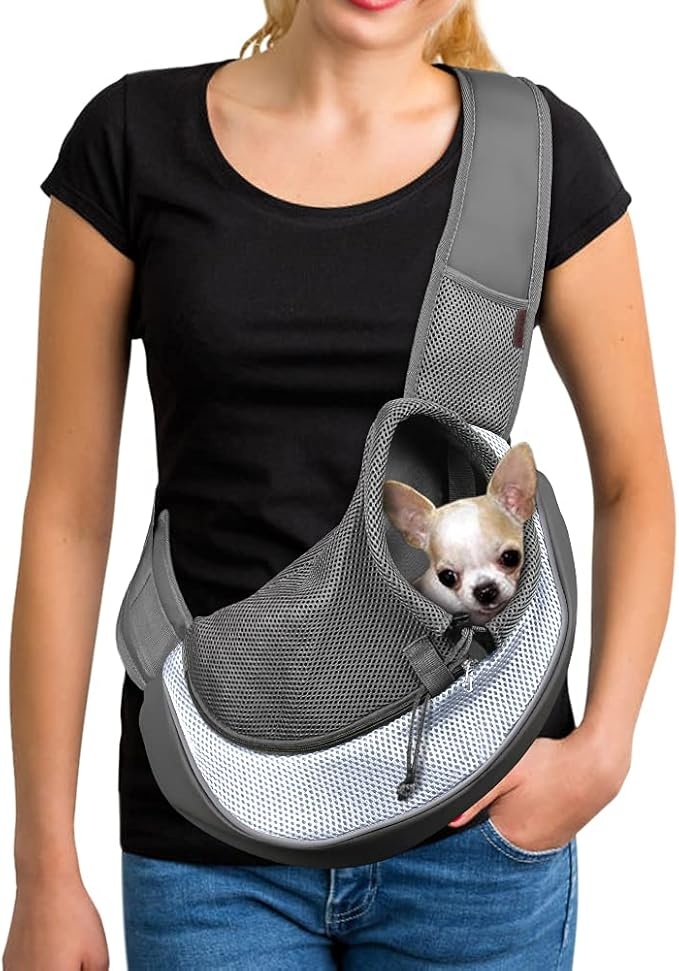
YUDODO Pet Dog Sling Carrier Breathable Mesh Travel
About This How to Choose the Size: Please consult our size chart to find the right fit for your pet. If your pet's weight falls on the borderline of sizes, please choose the larger size. Adjustable Shoulder Straps: The YUDODO dog carrier accommodates individuals of different heights with its anti-slip buckle design, ensuring stability. Comfortable and Breathable Material: Crafted from high-quality breathable materials, the YUDODO dog carrier keeps your pet cozy in all seasons, offering warmth in winter and coolness in summer. It's versatile for trips to the supermarket, park outings, gatherings, hiking, and keeping your furry companion by your side. Safety Comes First: 1. A safety buckle design secures your pet's collar to prevent escapes. 2. Anti-slip zipper design adds security. 3. Reflective stripes enhance visibility and safety during nighttime walks. Various Style Options: We offer a range of colors and sizes to suit your needs. With the YUDODO Dog Carrier, you'll stay fashionable while your pet stays close. Overview Color : Gray 1.0 Brand : YUDODO Product Dimensions : 15.2"L x 10.4"W x 7.5"H Target Audience : Dog Material : Polyester
Brand: YUDODO
Category: Animals & Pet Supplies > Pet Supplies > Pet Carriers & Crates > Slings & Wearable Carriers